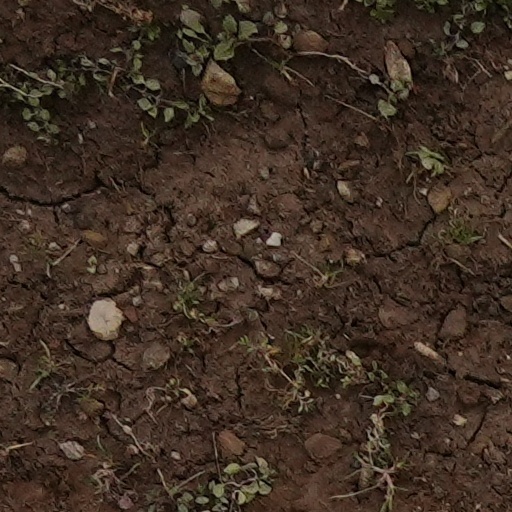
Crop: wheat